Transport in Panama

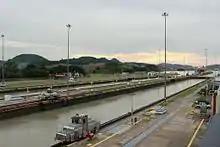
Mules on the ship handling tracks along with the locks of the Panama Canal

The Panama Canal Railway is the only passenger and freight railway in the country. It is a standard-gauge railway running for 76 km between Colón on the Atlantic coast and Corozal (just outside the capital, Panama City) on the Pacific coast. These are the only two stations on the line. Additionally, a broad-gauge railway exists alongside the locks of the Panama Canal. It is used by electric locomotives ("Mules") that assist in ship handling.